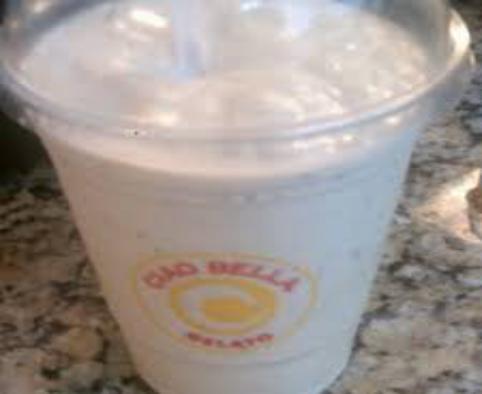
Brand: Ciao Bella Gelato Company
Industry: Food